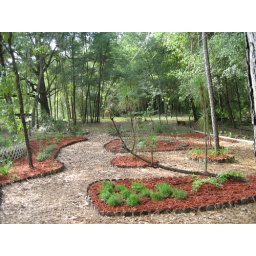
New red mulch in flower garden - never tried the red before - it really makes everything stand out!